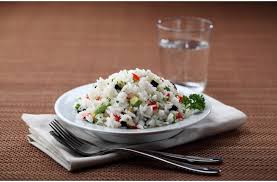
Yemek: pirinc_pilavi